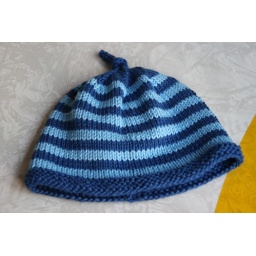
hat for a baby boy modeled by my girl